Mortal Kombat

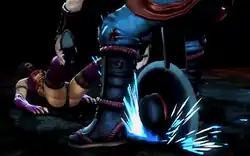
Kung Lao's "Razor's Edge" Fatality being performed on Mileena in 2011's "Mortal Kombat". NetherRealm Studios' Ed Boon described it as possibly the most painful-looking finishing move in the series yet.

One of the most notable features of the "Mortal Kombat" series is its brutal and gruesome finishing moves, known as "Fatalities". The basic Fatalities are finishing moves that allow the victorious characters to end a match by murdering their defeated, defenseless opponent. Usually Fatalities are exclusive to each character, the exception being "Mortal Kombat: Armageddon", which instead features Kreate-A-Fatality, a feature that allows players to perform their own Fatalities by conducting a series of violent moves chosen from a pool that is common to all characters.